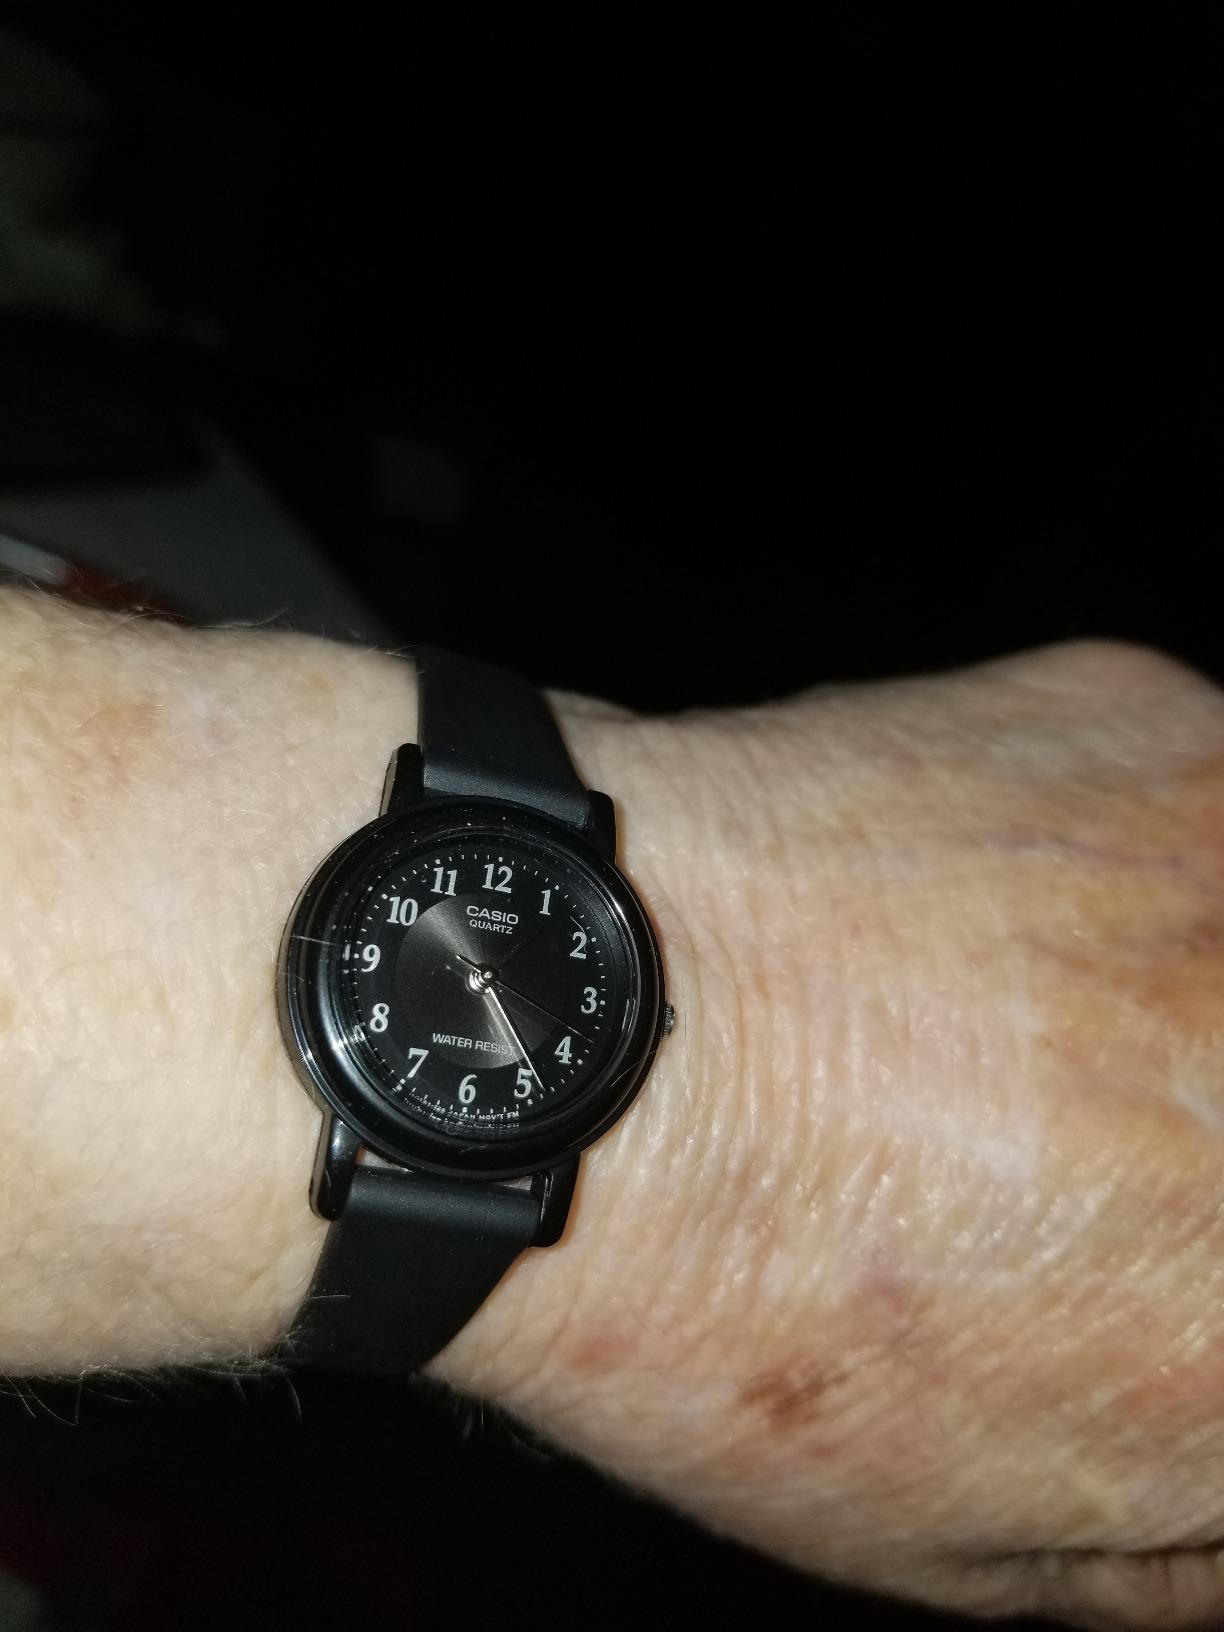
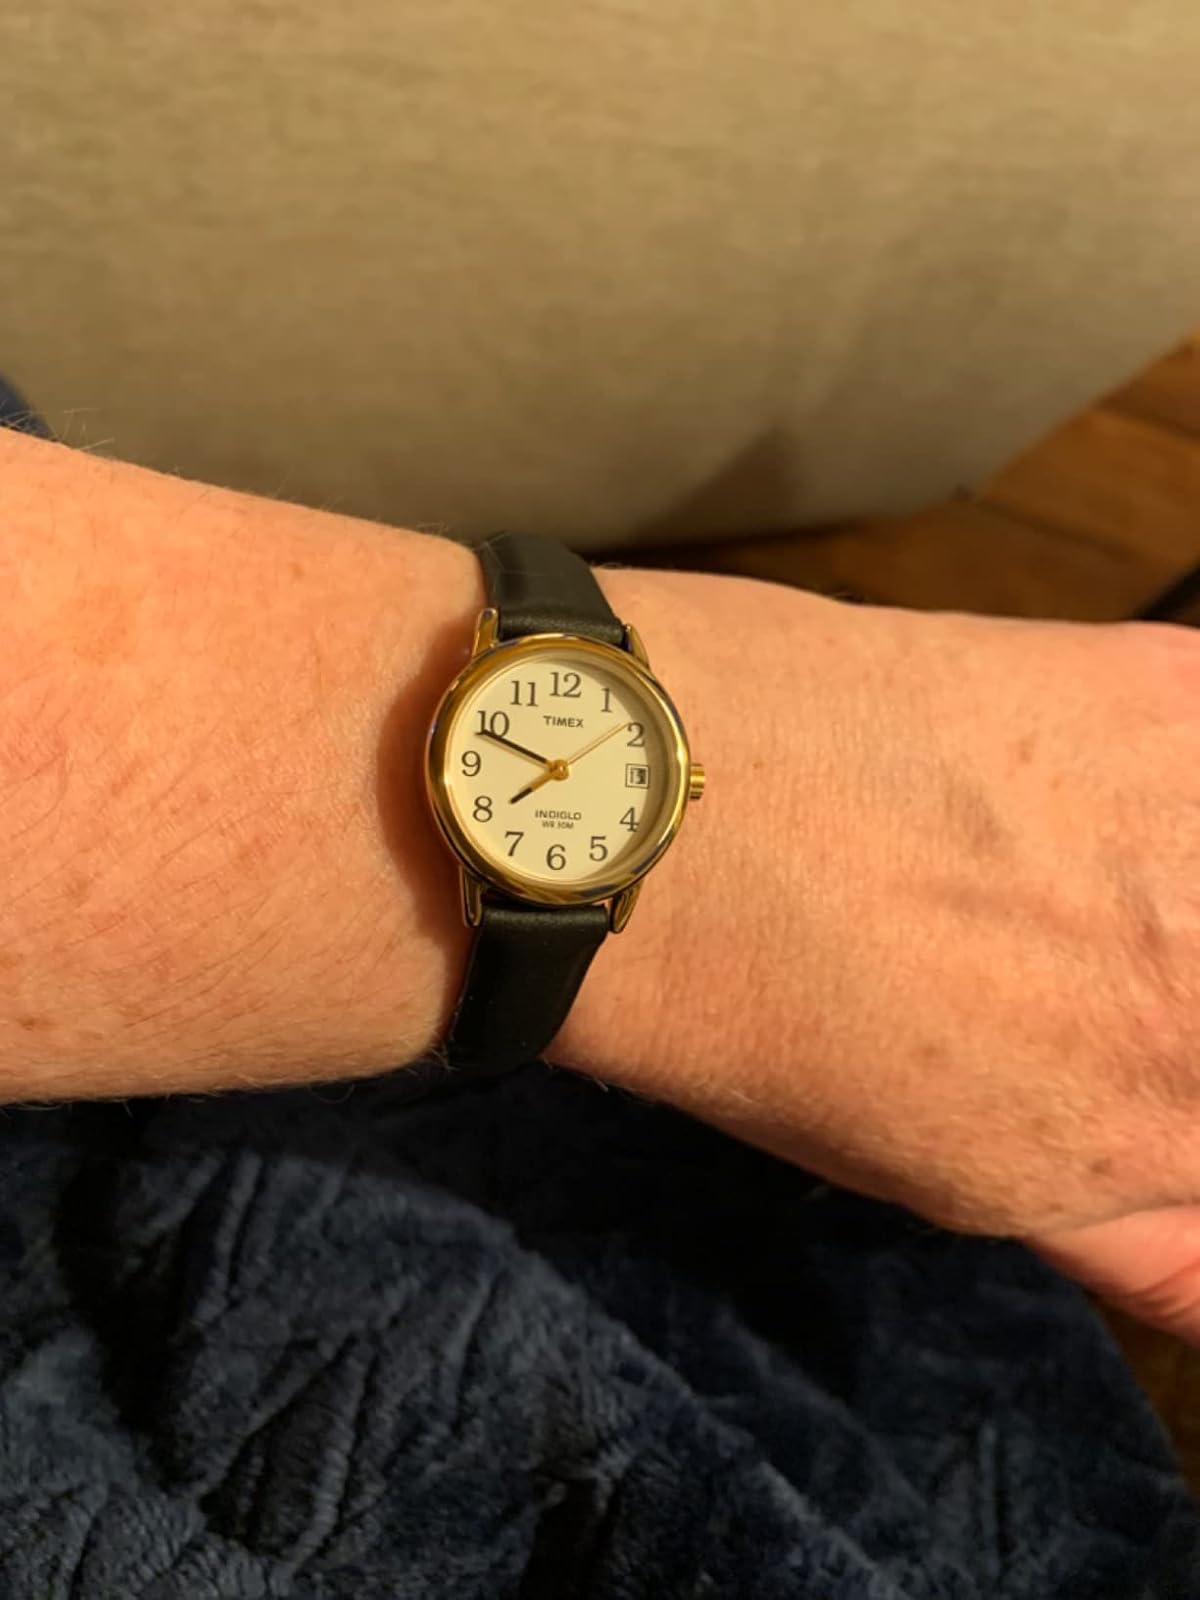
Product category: accessories_watch
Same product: no